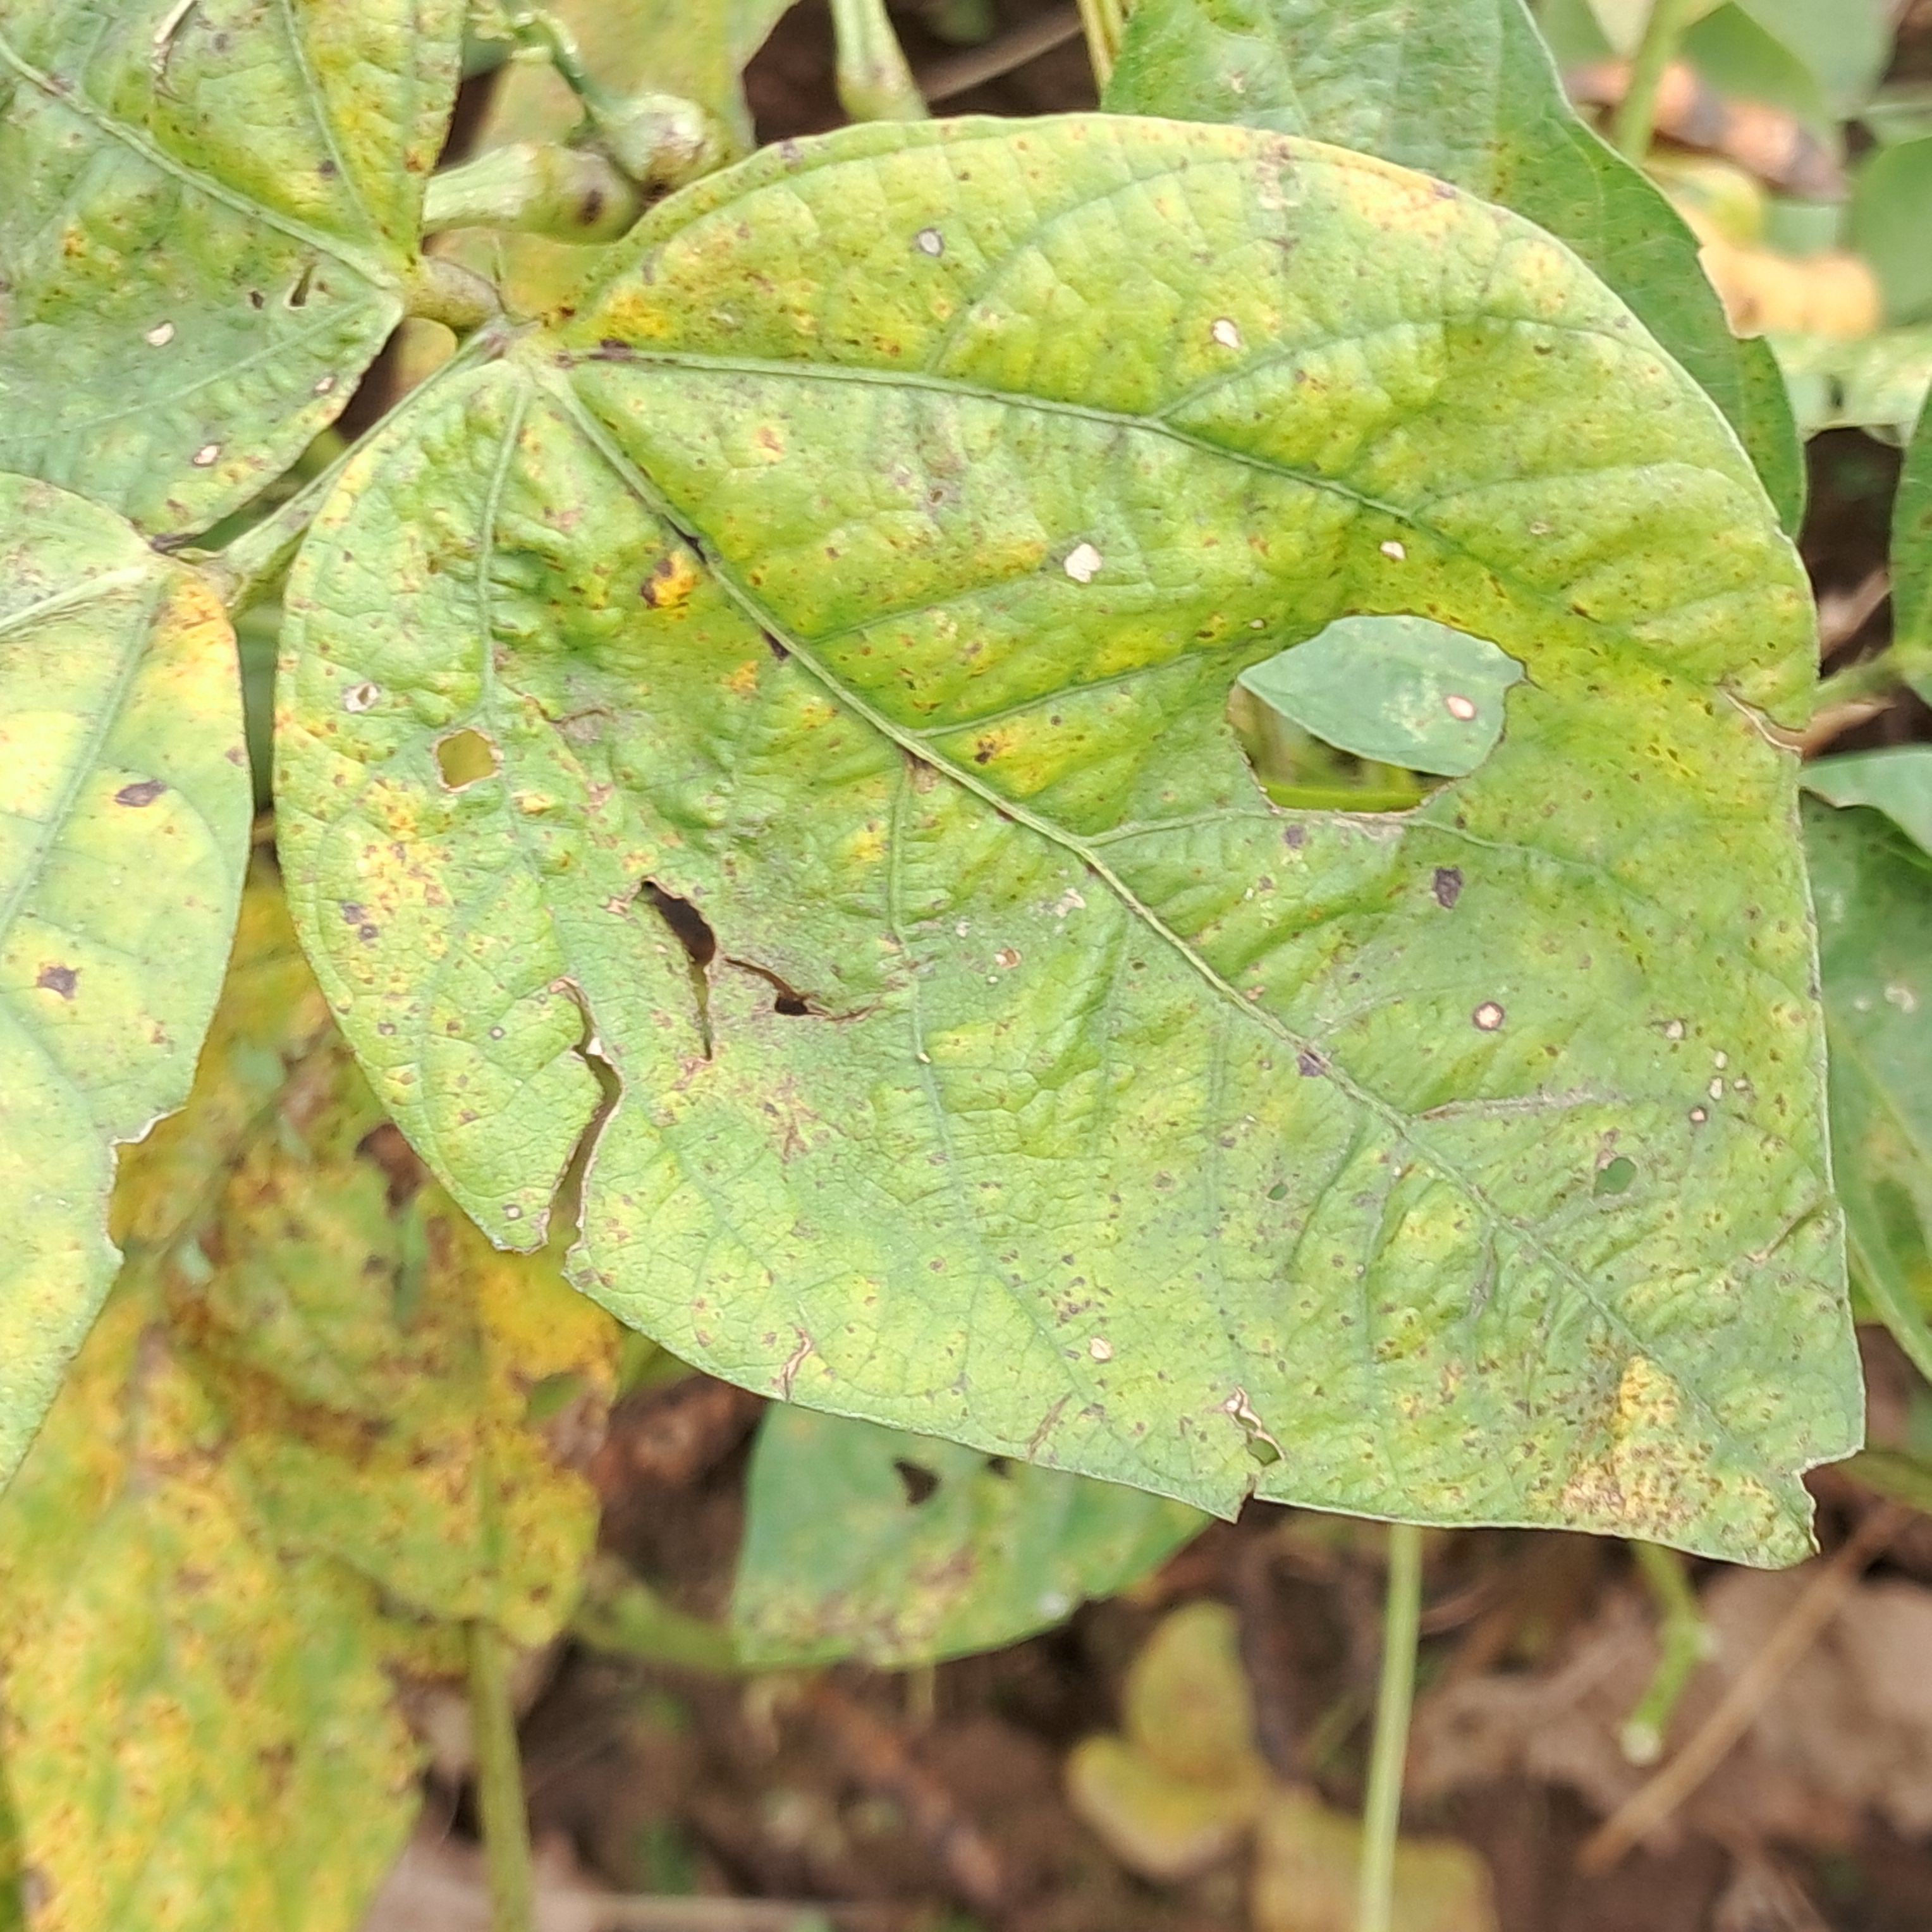
Label: Mosaic